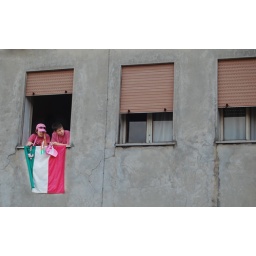
giro d'talia - best seat in the house